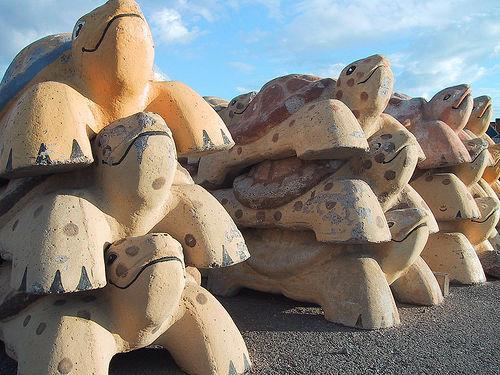
Weather: sun or clear